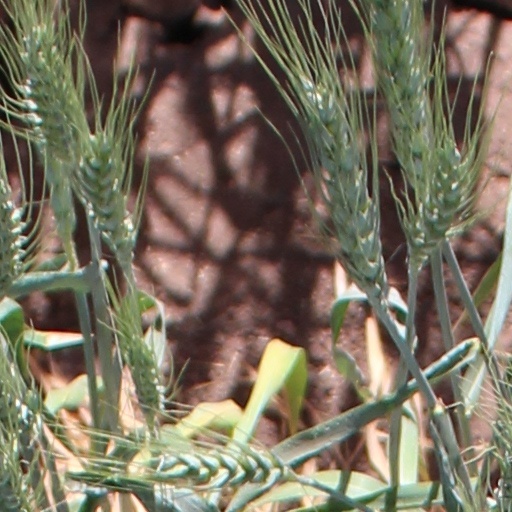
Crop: wheat